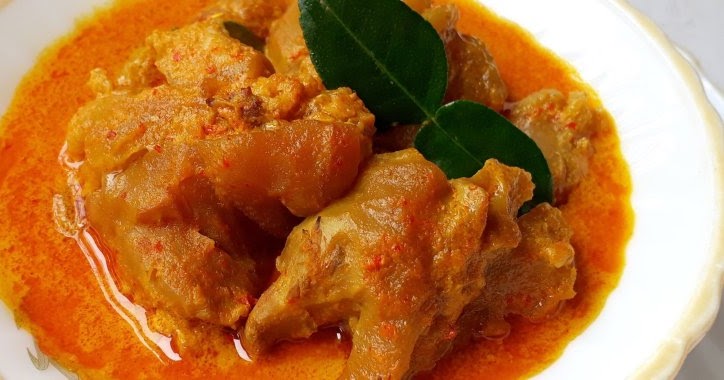
Label: gulai_tunjang